Mammals of the Indiana Dunes

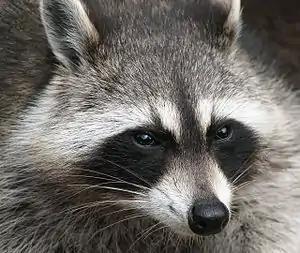
Raccoon

Shrub layer with of willow, aspen, and oak. Some of the major grasses were reed canary grass and blue joint grass. Cattails and rushes were also dominant in some areas. Cover ranged from animals being able to hide in clumps animals able to move about without being seen.